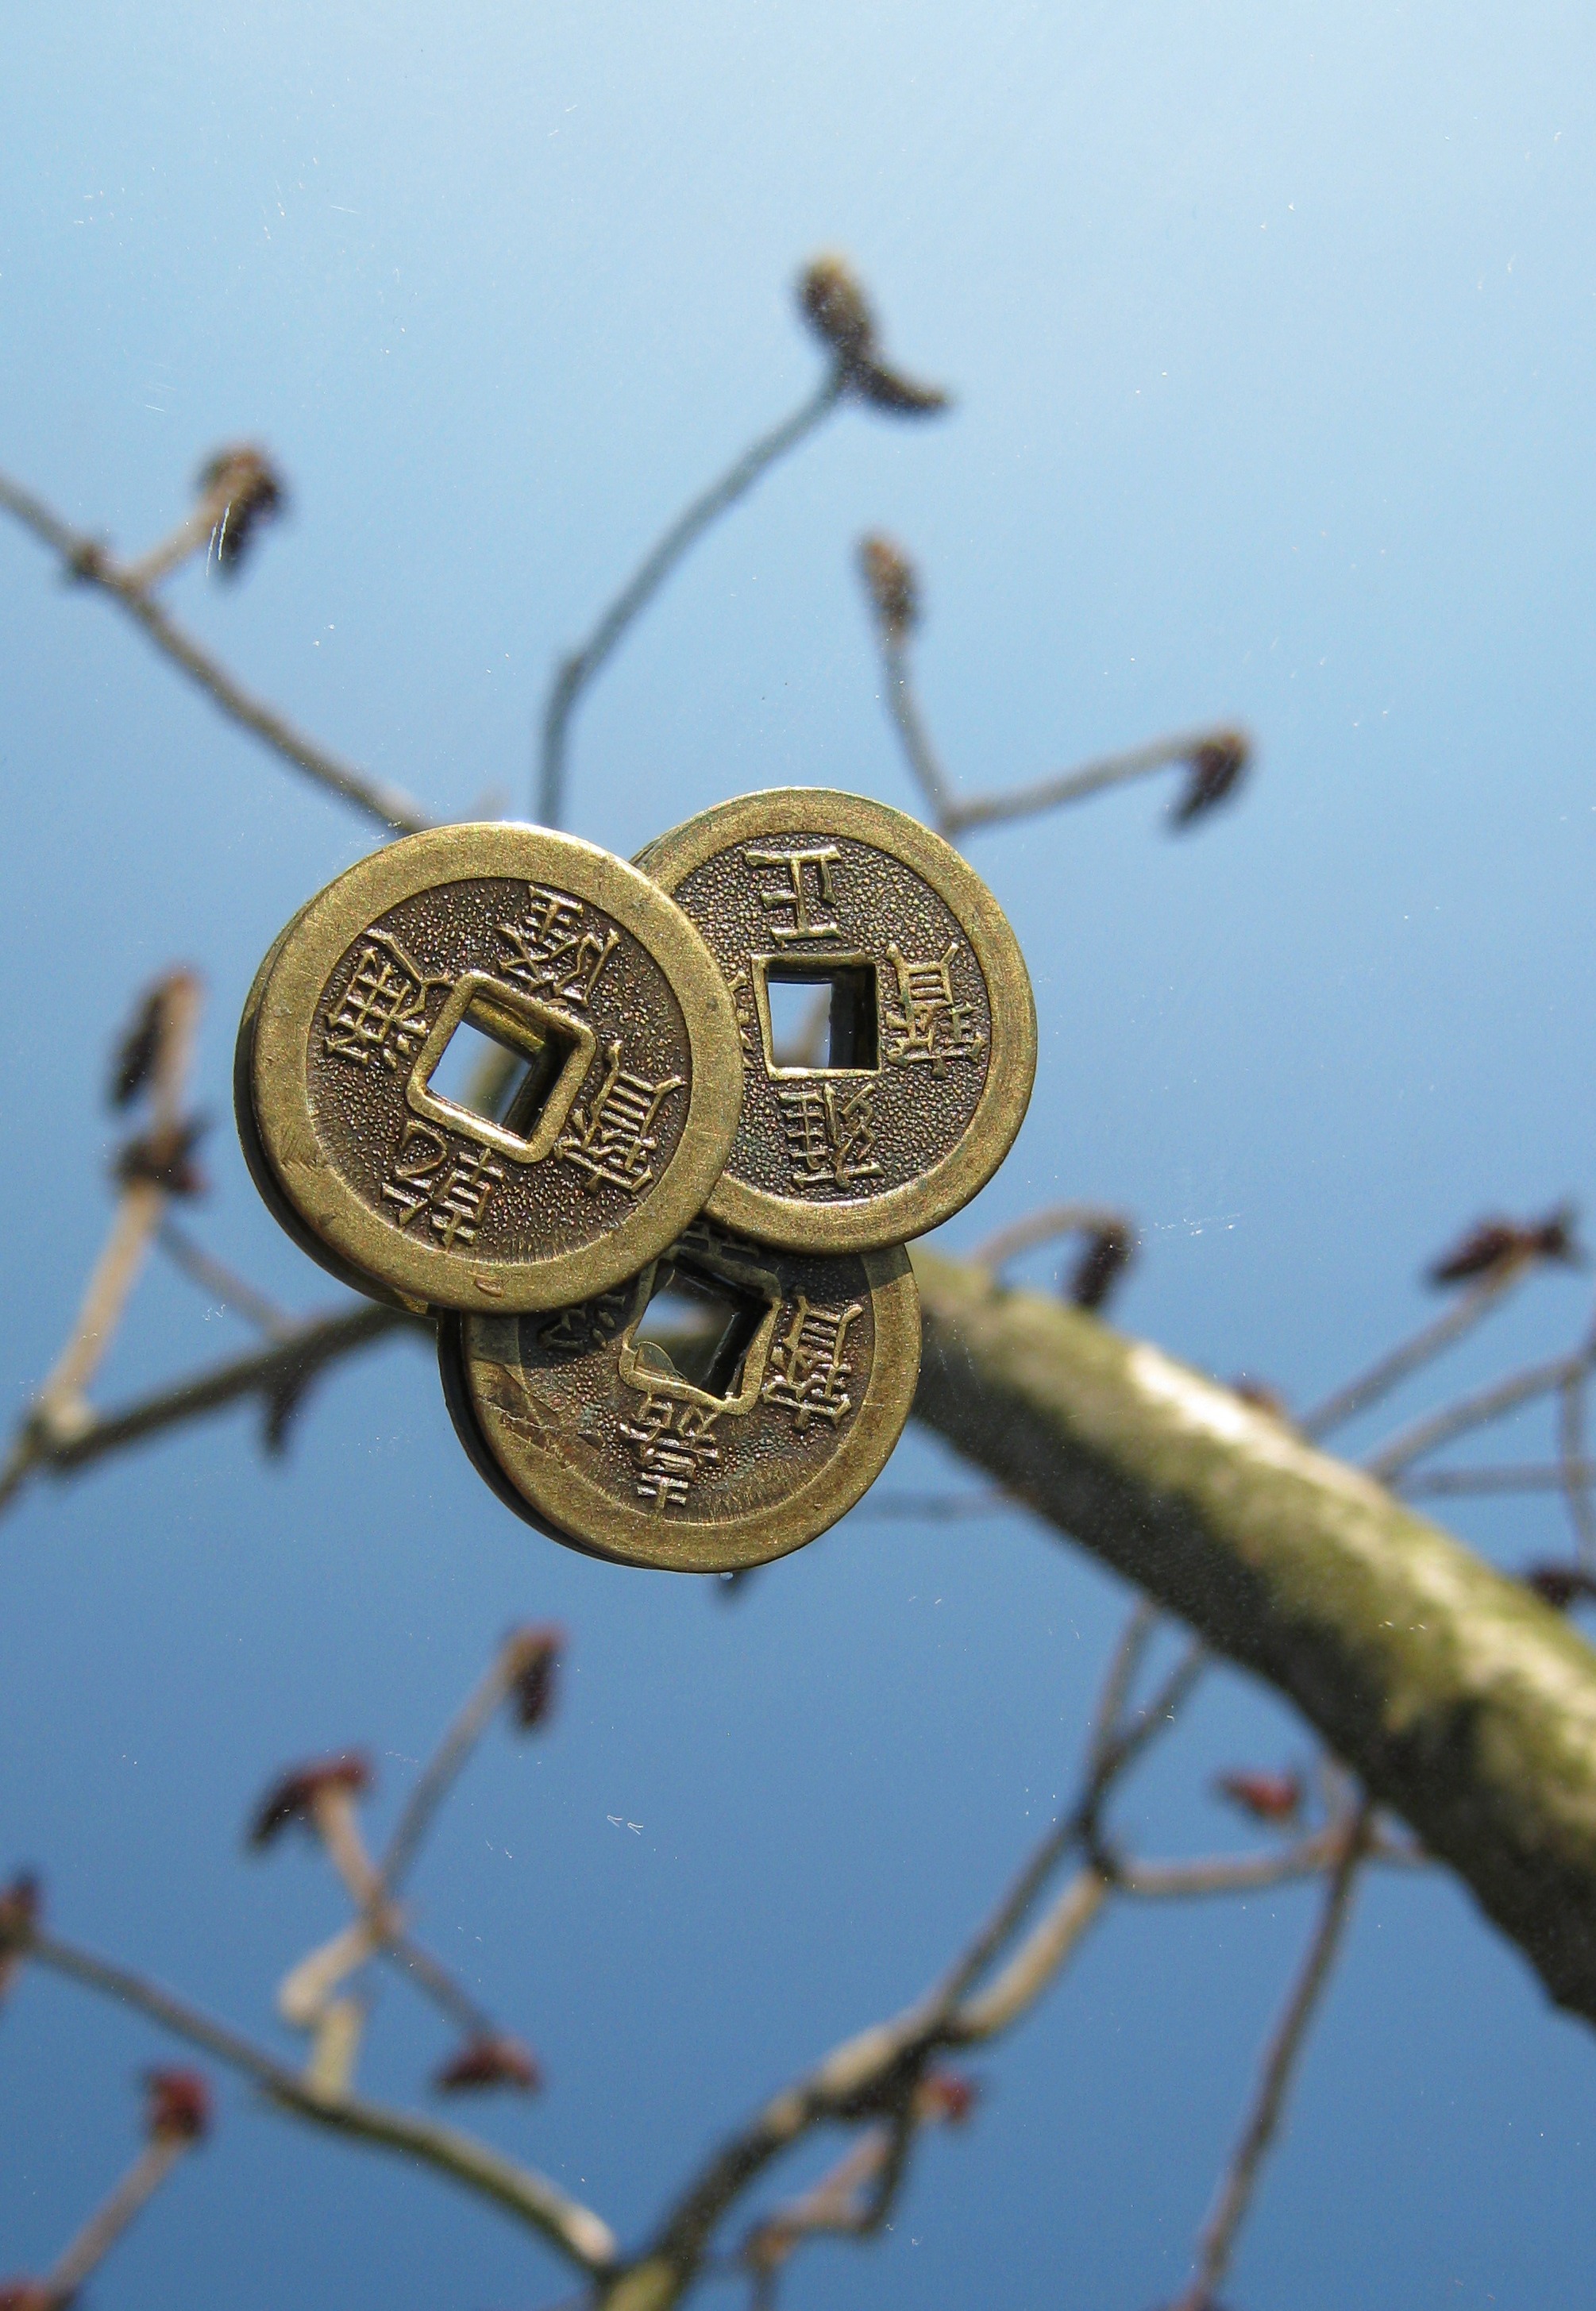
tree, branch, plant, leaf, flower, chinese, flora, twig, close up, luck, coins, macro photography, tree of happiness